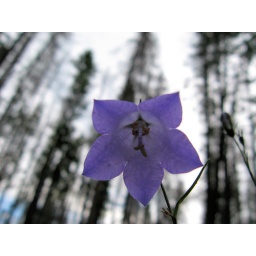
harebell under pine trees at Grand Lake, CO